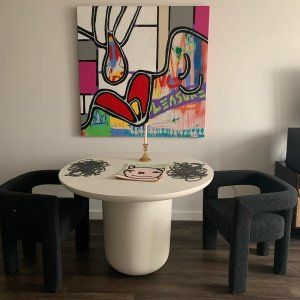
Concept: table